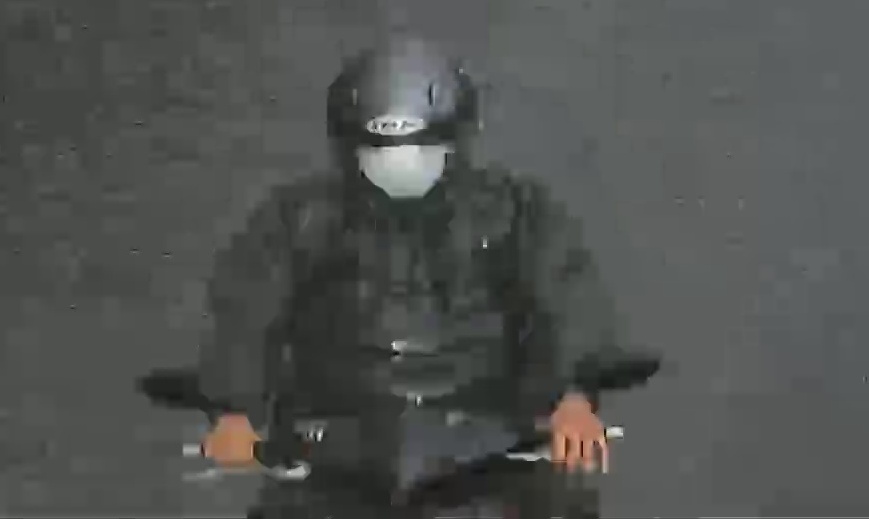
person-with-helmet: 1
person-without-helmet: 0